Battle of Tell 'Asur

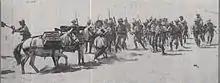
Lewis Gun Section of the 2nd Battalion, Leicestershire Regiment (7th Indian Division) with their mules at Arsuf Coastal Sector, summer 1918

On the plain the operations of the XXI Corps were carried out without any of the difficulties suffered by the XX Corps. The XXI Corps moved its right forward from the Wadi Deir Ballut to Ras el Ain and secured a commanding position near Abu Tellul and Musallabeh which overlooks the Jordan Valley and the Beisan to Jericho road.